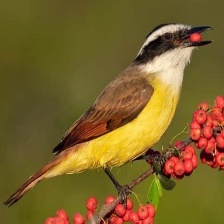
Species: GREAT KISKADEE
Scientific name: PITANGUS SULPHURATUS